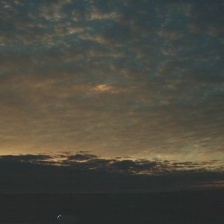
Cloud type: Stratocumulus